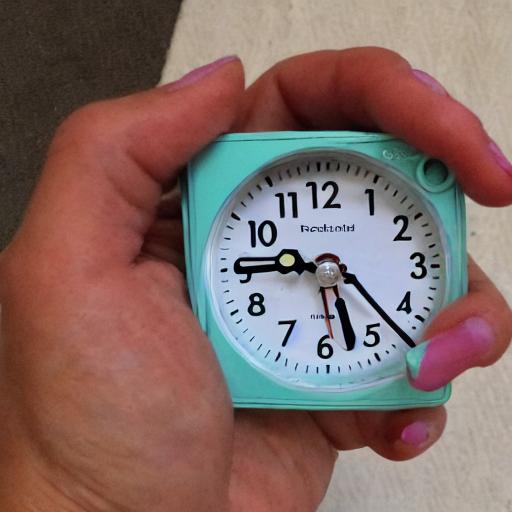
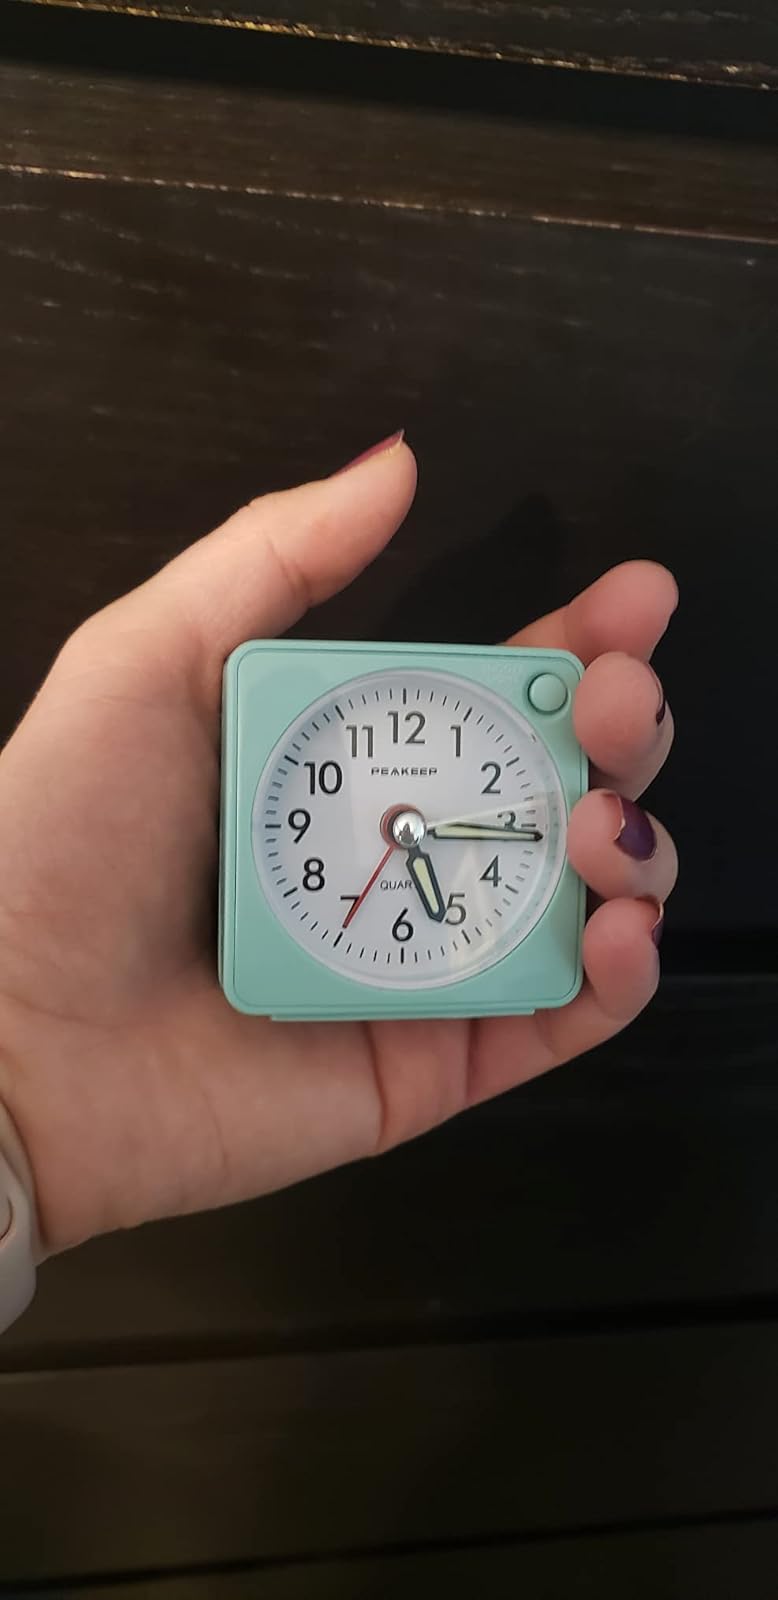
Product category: clock
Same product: no